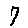
Label: 7